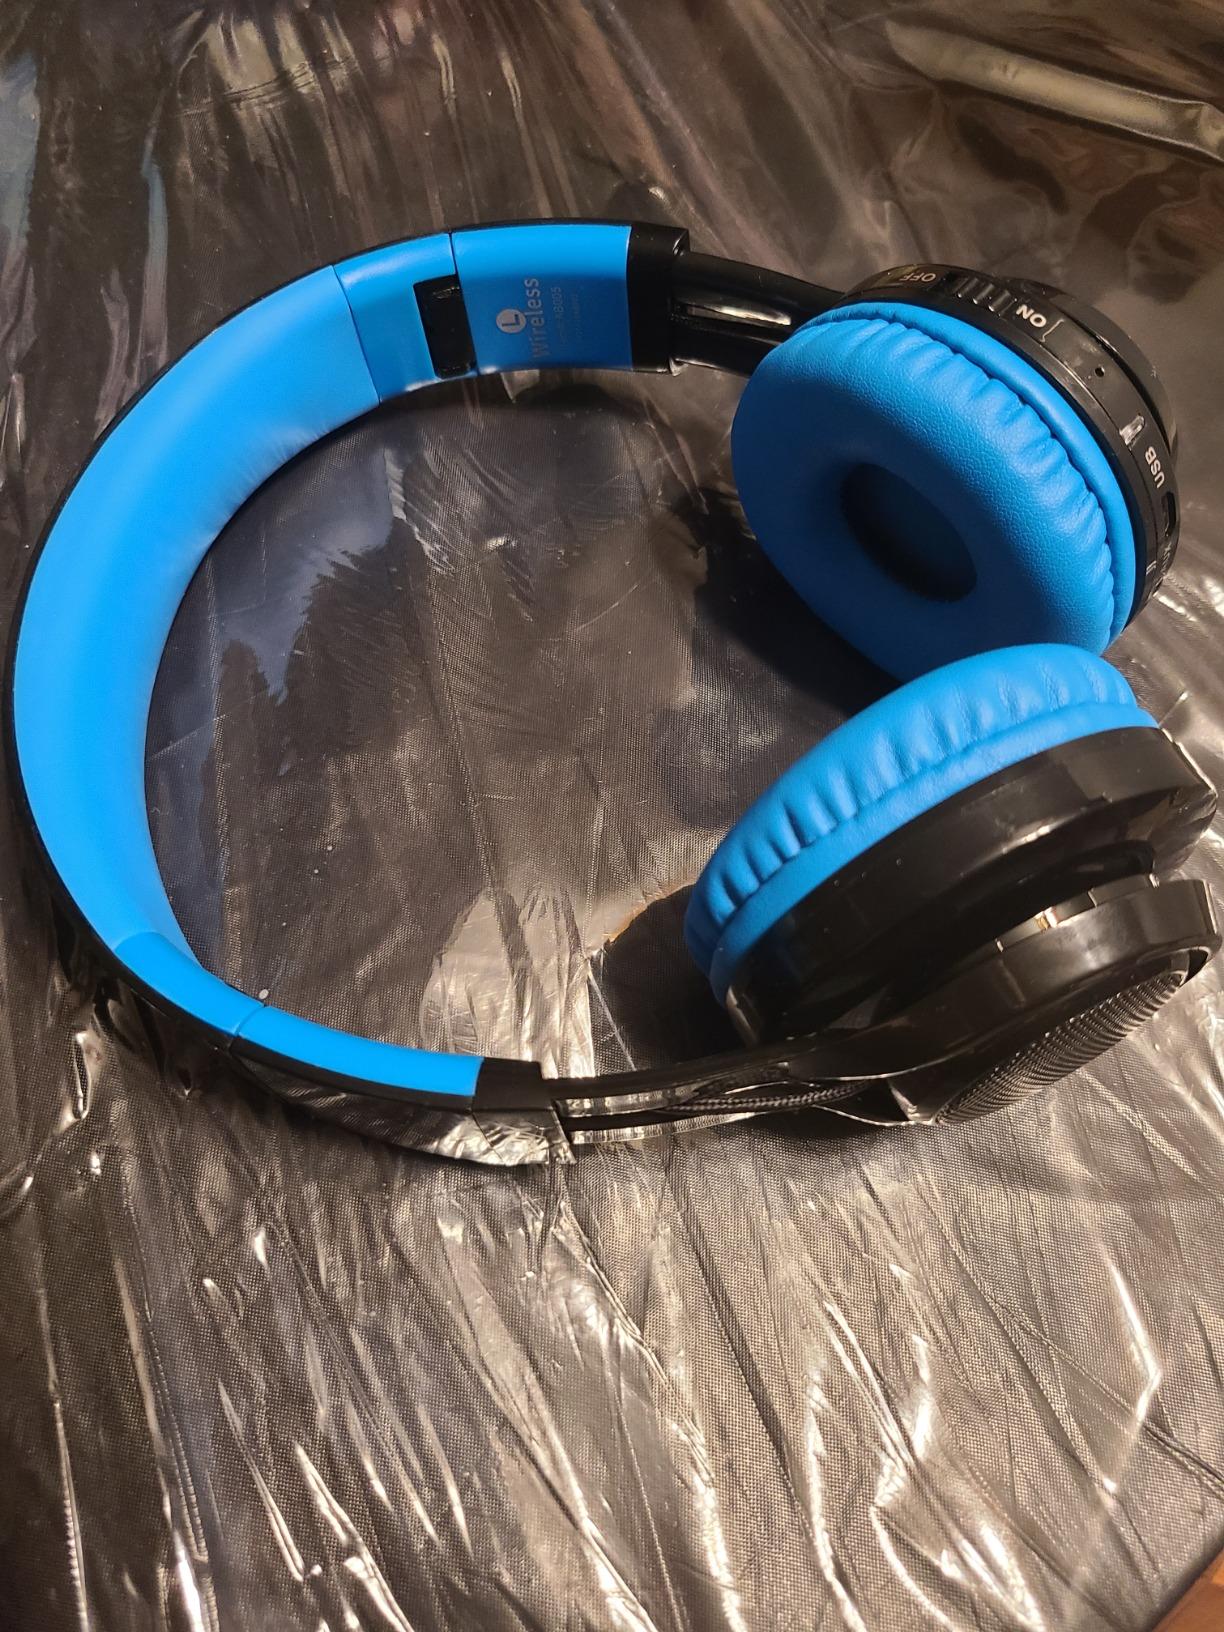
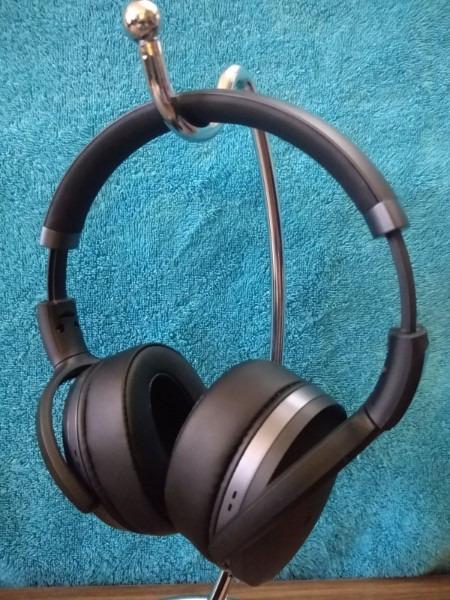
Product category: headphones
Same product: no